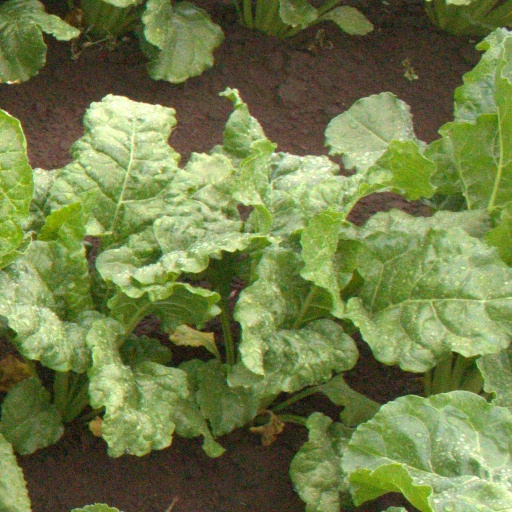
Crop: sugar beet